List of birds of Malawi

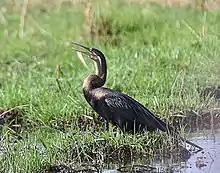
African darter, a local resident of lakes and rivers

Storks are large, long-legged, long-necked, wading birds with long, stout bills. Storks are mute, but bill-clattering is an important mode of communication at the nest. Their nests can be large and may be reused for many years. Many species are migratory.